Persepolis

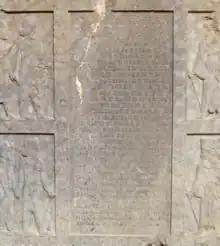
The inscription of Artaxerxes III at Tachar palace, Persepolis.

Next to the Apadana, second largest building of the Terrace and the final edifices, is the Throne Hall or the Imperial Army's "Hall of Honor" (also called the "Hundred-Columns Palace"). This hall was started by Xerxes I and completed by his son Artaxerxes I by the end of the fifth century BC. Its eight stone doorways are decorated on the south and north with reliefs of throne scenes and on the east and west with scenes depicting the king in combat with monsters. Two colossal stone bulls flank the northern portico. The head of one of the bulls now resides in the Oriental Institute in Chicago and a column base from one of the columns in the British Museum.